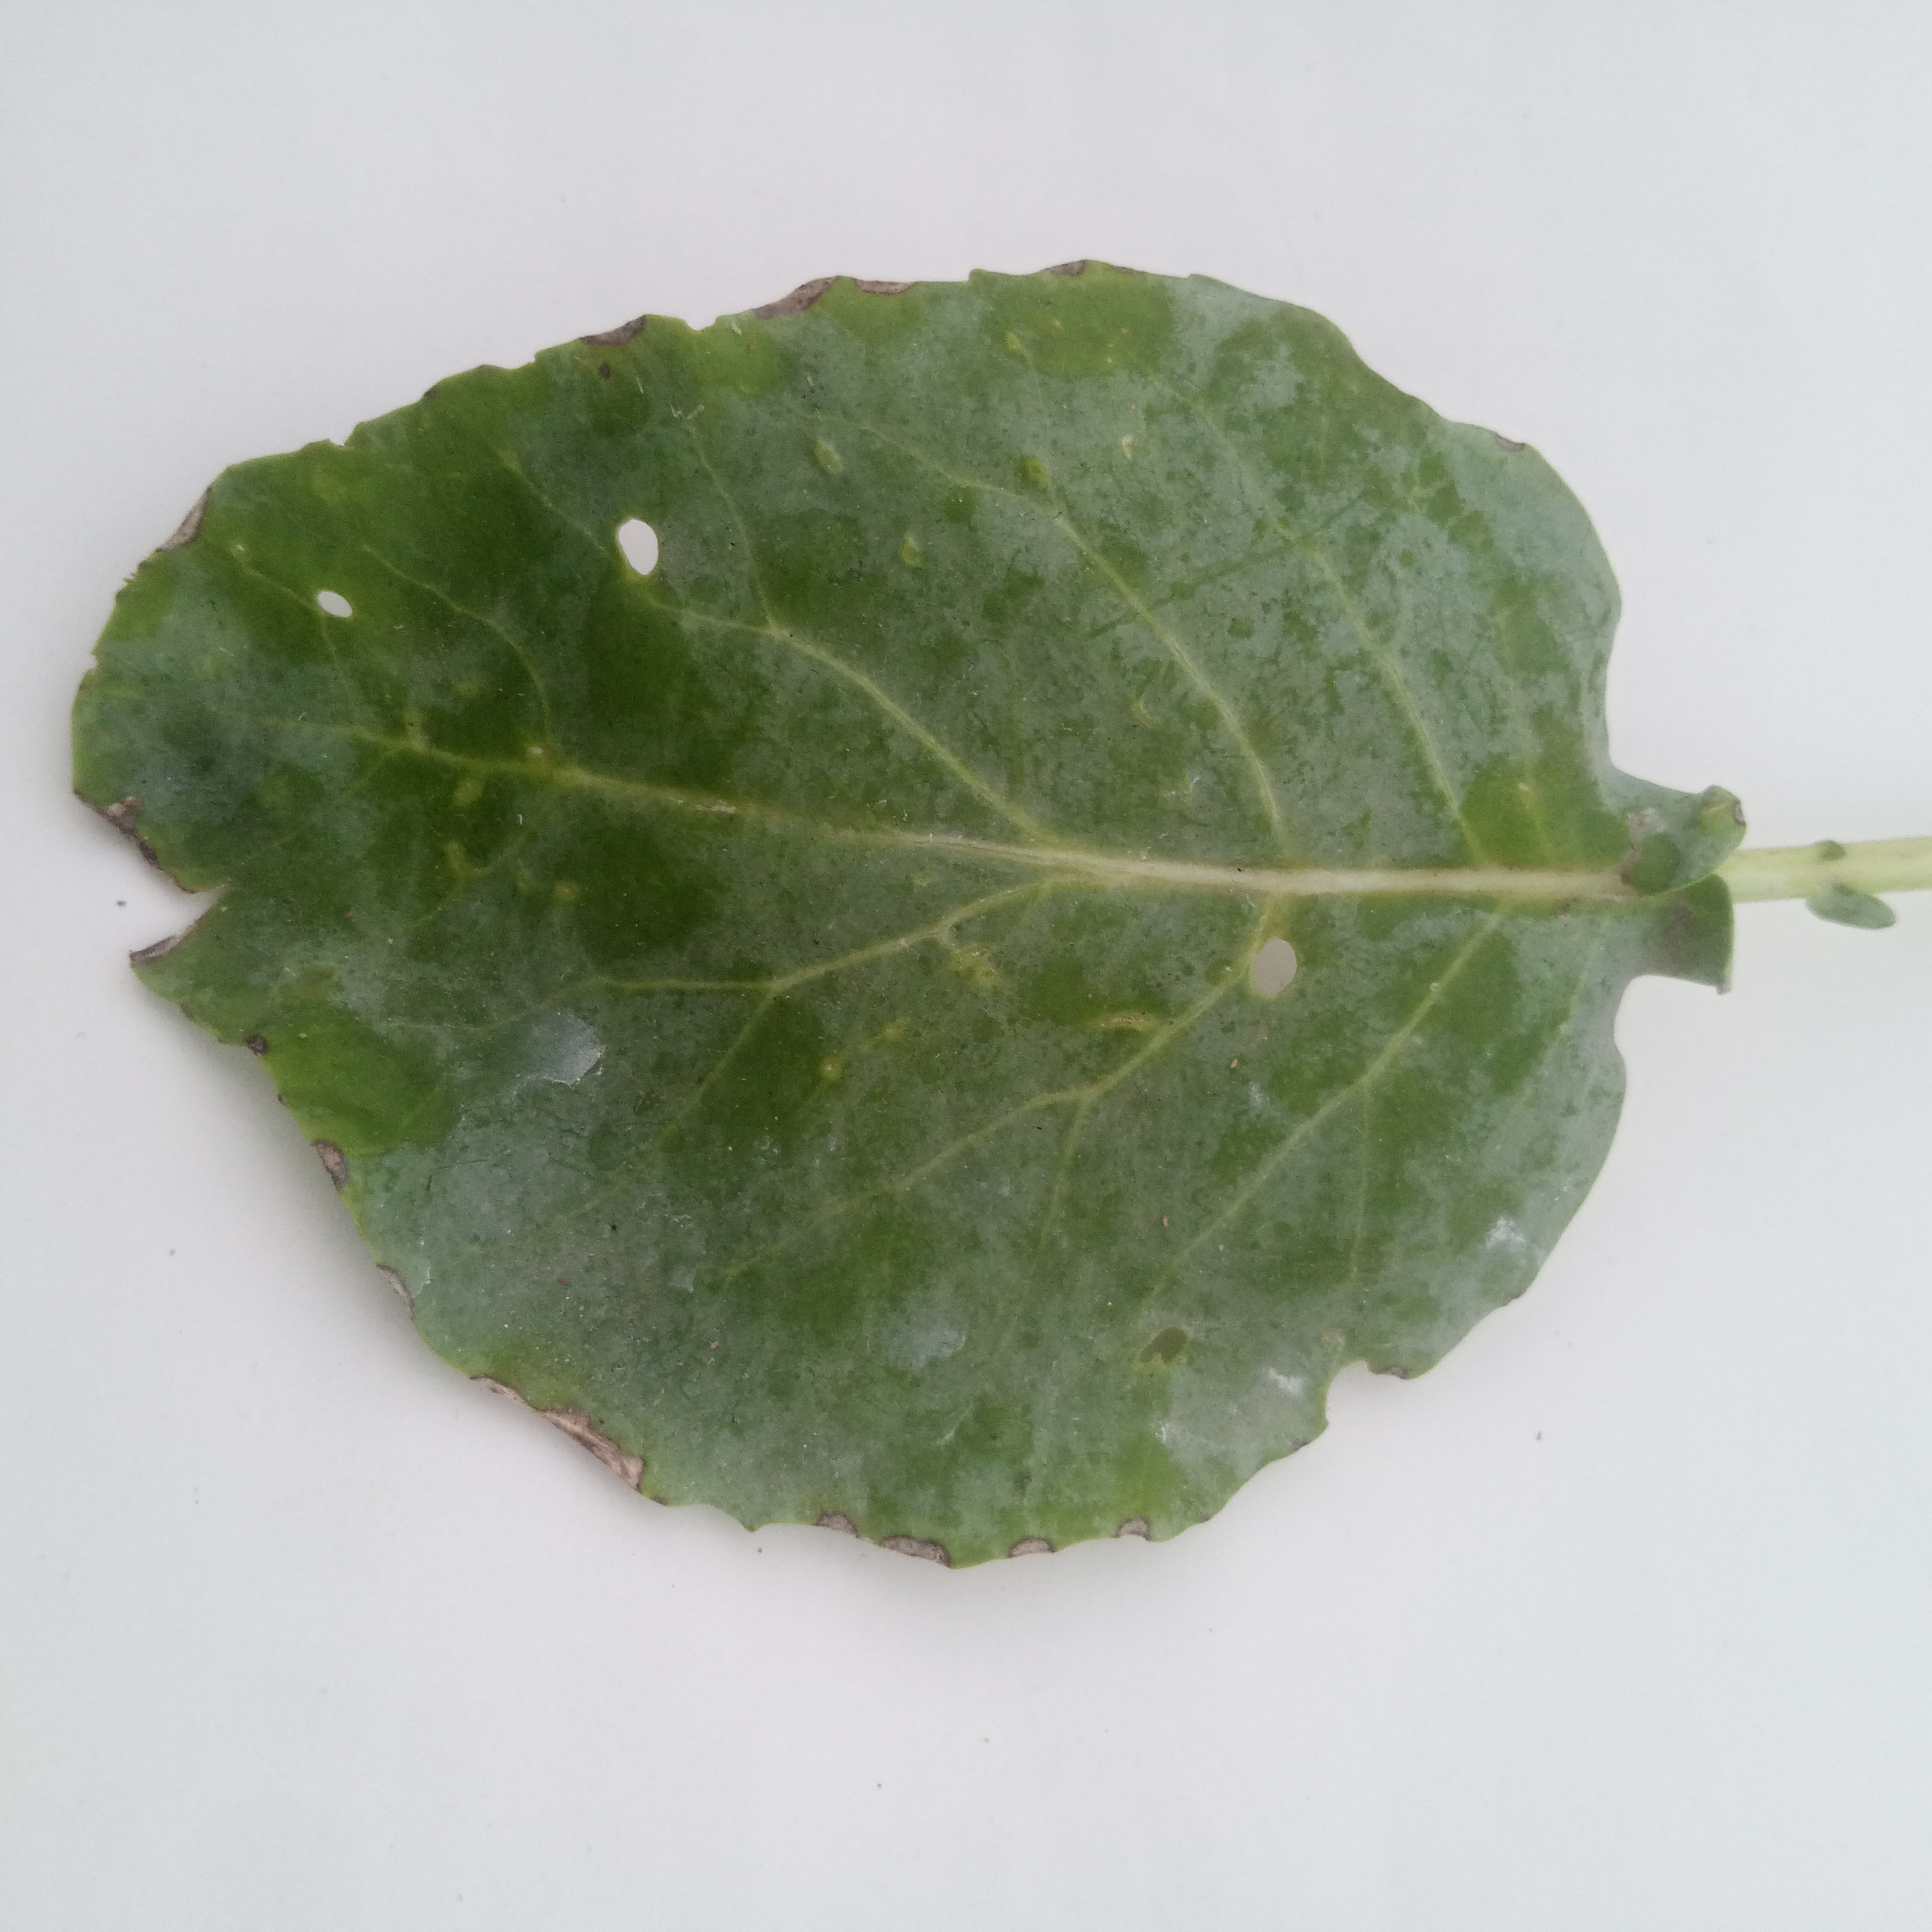
Label: Insect Hole